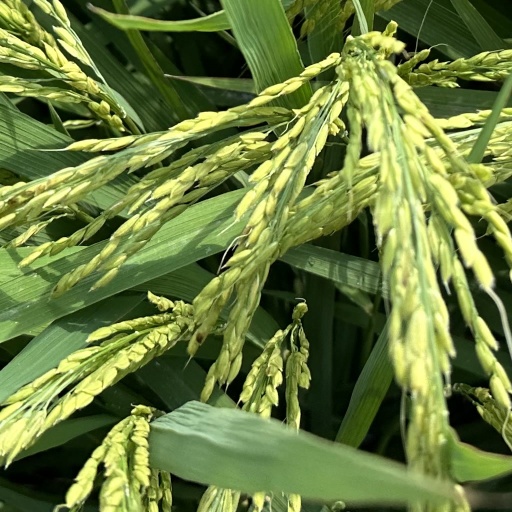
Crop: rice